1962 24 Hours of Le Mans

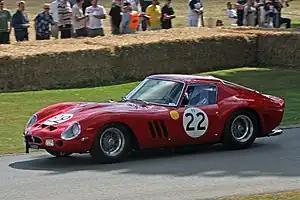
The Ferrari 250 GTO which placed third overall and second in the Grand Touring 3000 class. The car is pictured in 2009.

In the smallest classes there was a remarkable change to the entry list from the previous years. Abarth augmented their larger cars with standard 700cc Fiat-engined cars. After the break-up of the Deutsch et Bonnet partnership, Panhard and Bonnet arrived with new cars. Charles Deutsch stayed with Panhard power for the returning works team, while René Bonnet presented his new Djet with Renault engines.